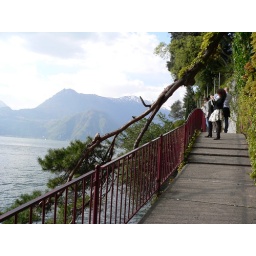
Walkway along Lake Como in Varenna - this pine tree was growing down instead of up.